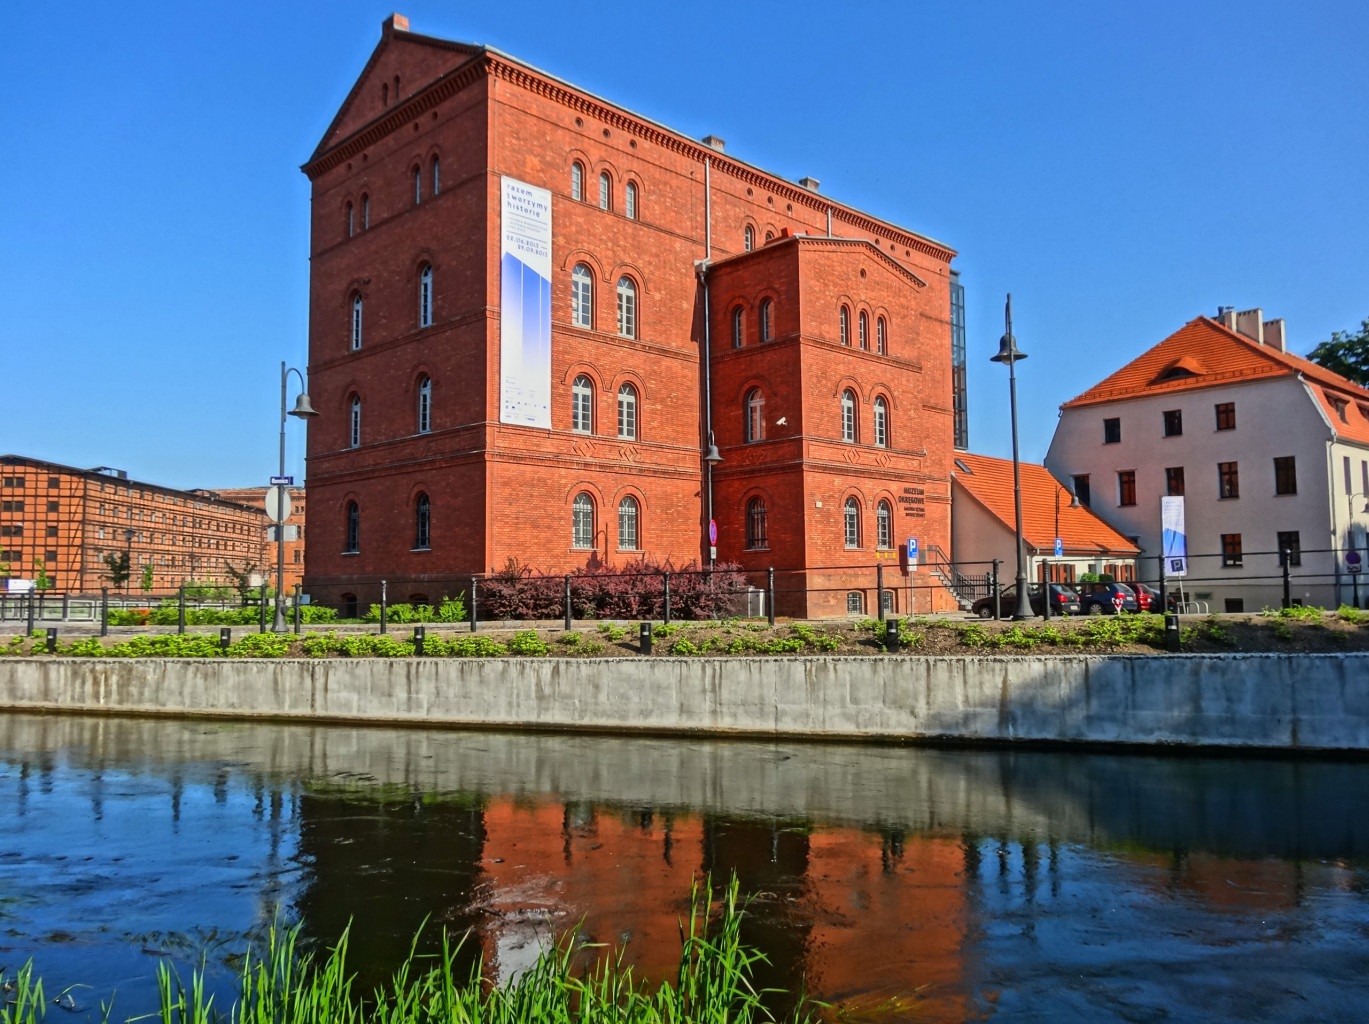
architecture, house, town, building, river, canal, cityscape, reflection, landmark, facade, waterway, storage, poland, estate, bydgoszcz, mill island, red granary, water castle